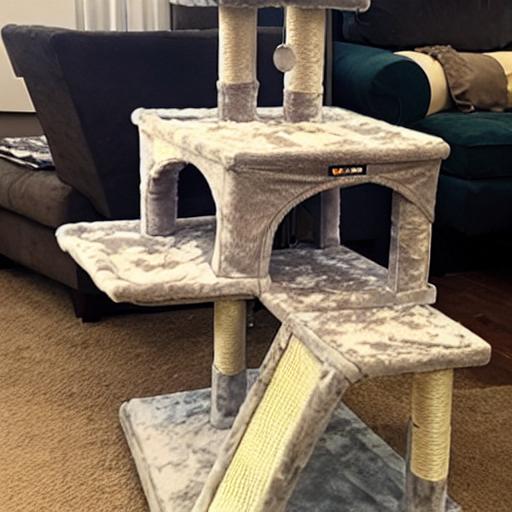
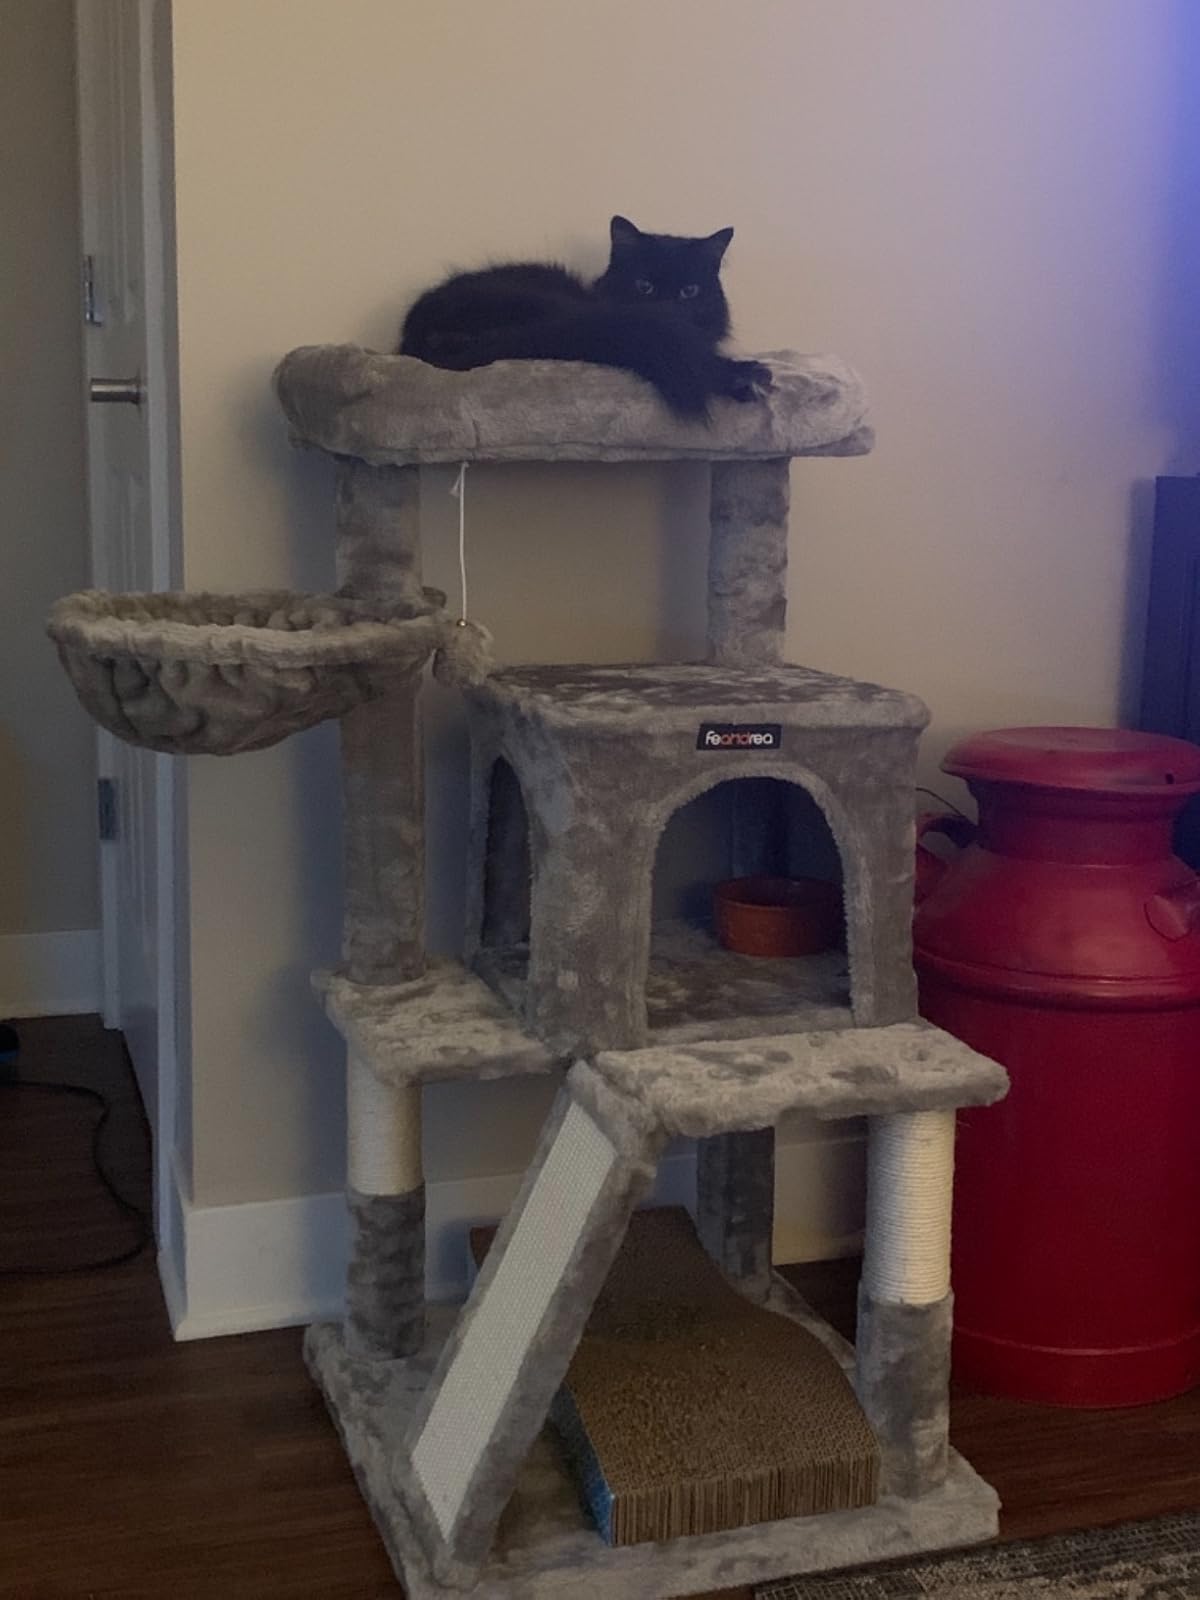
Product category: items_cat tree
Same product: no